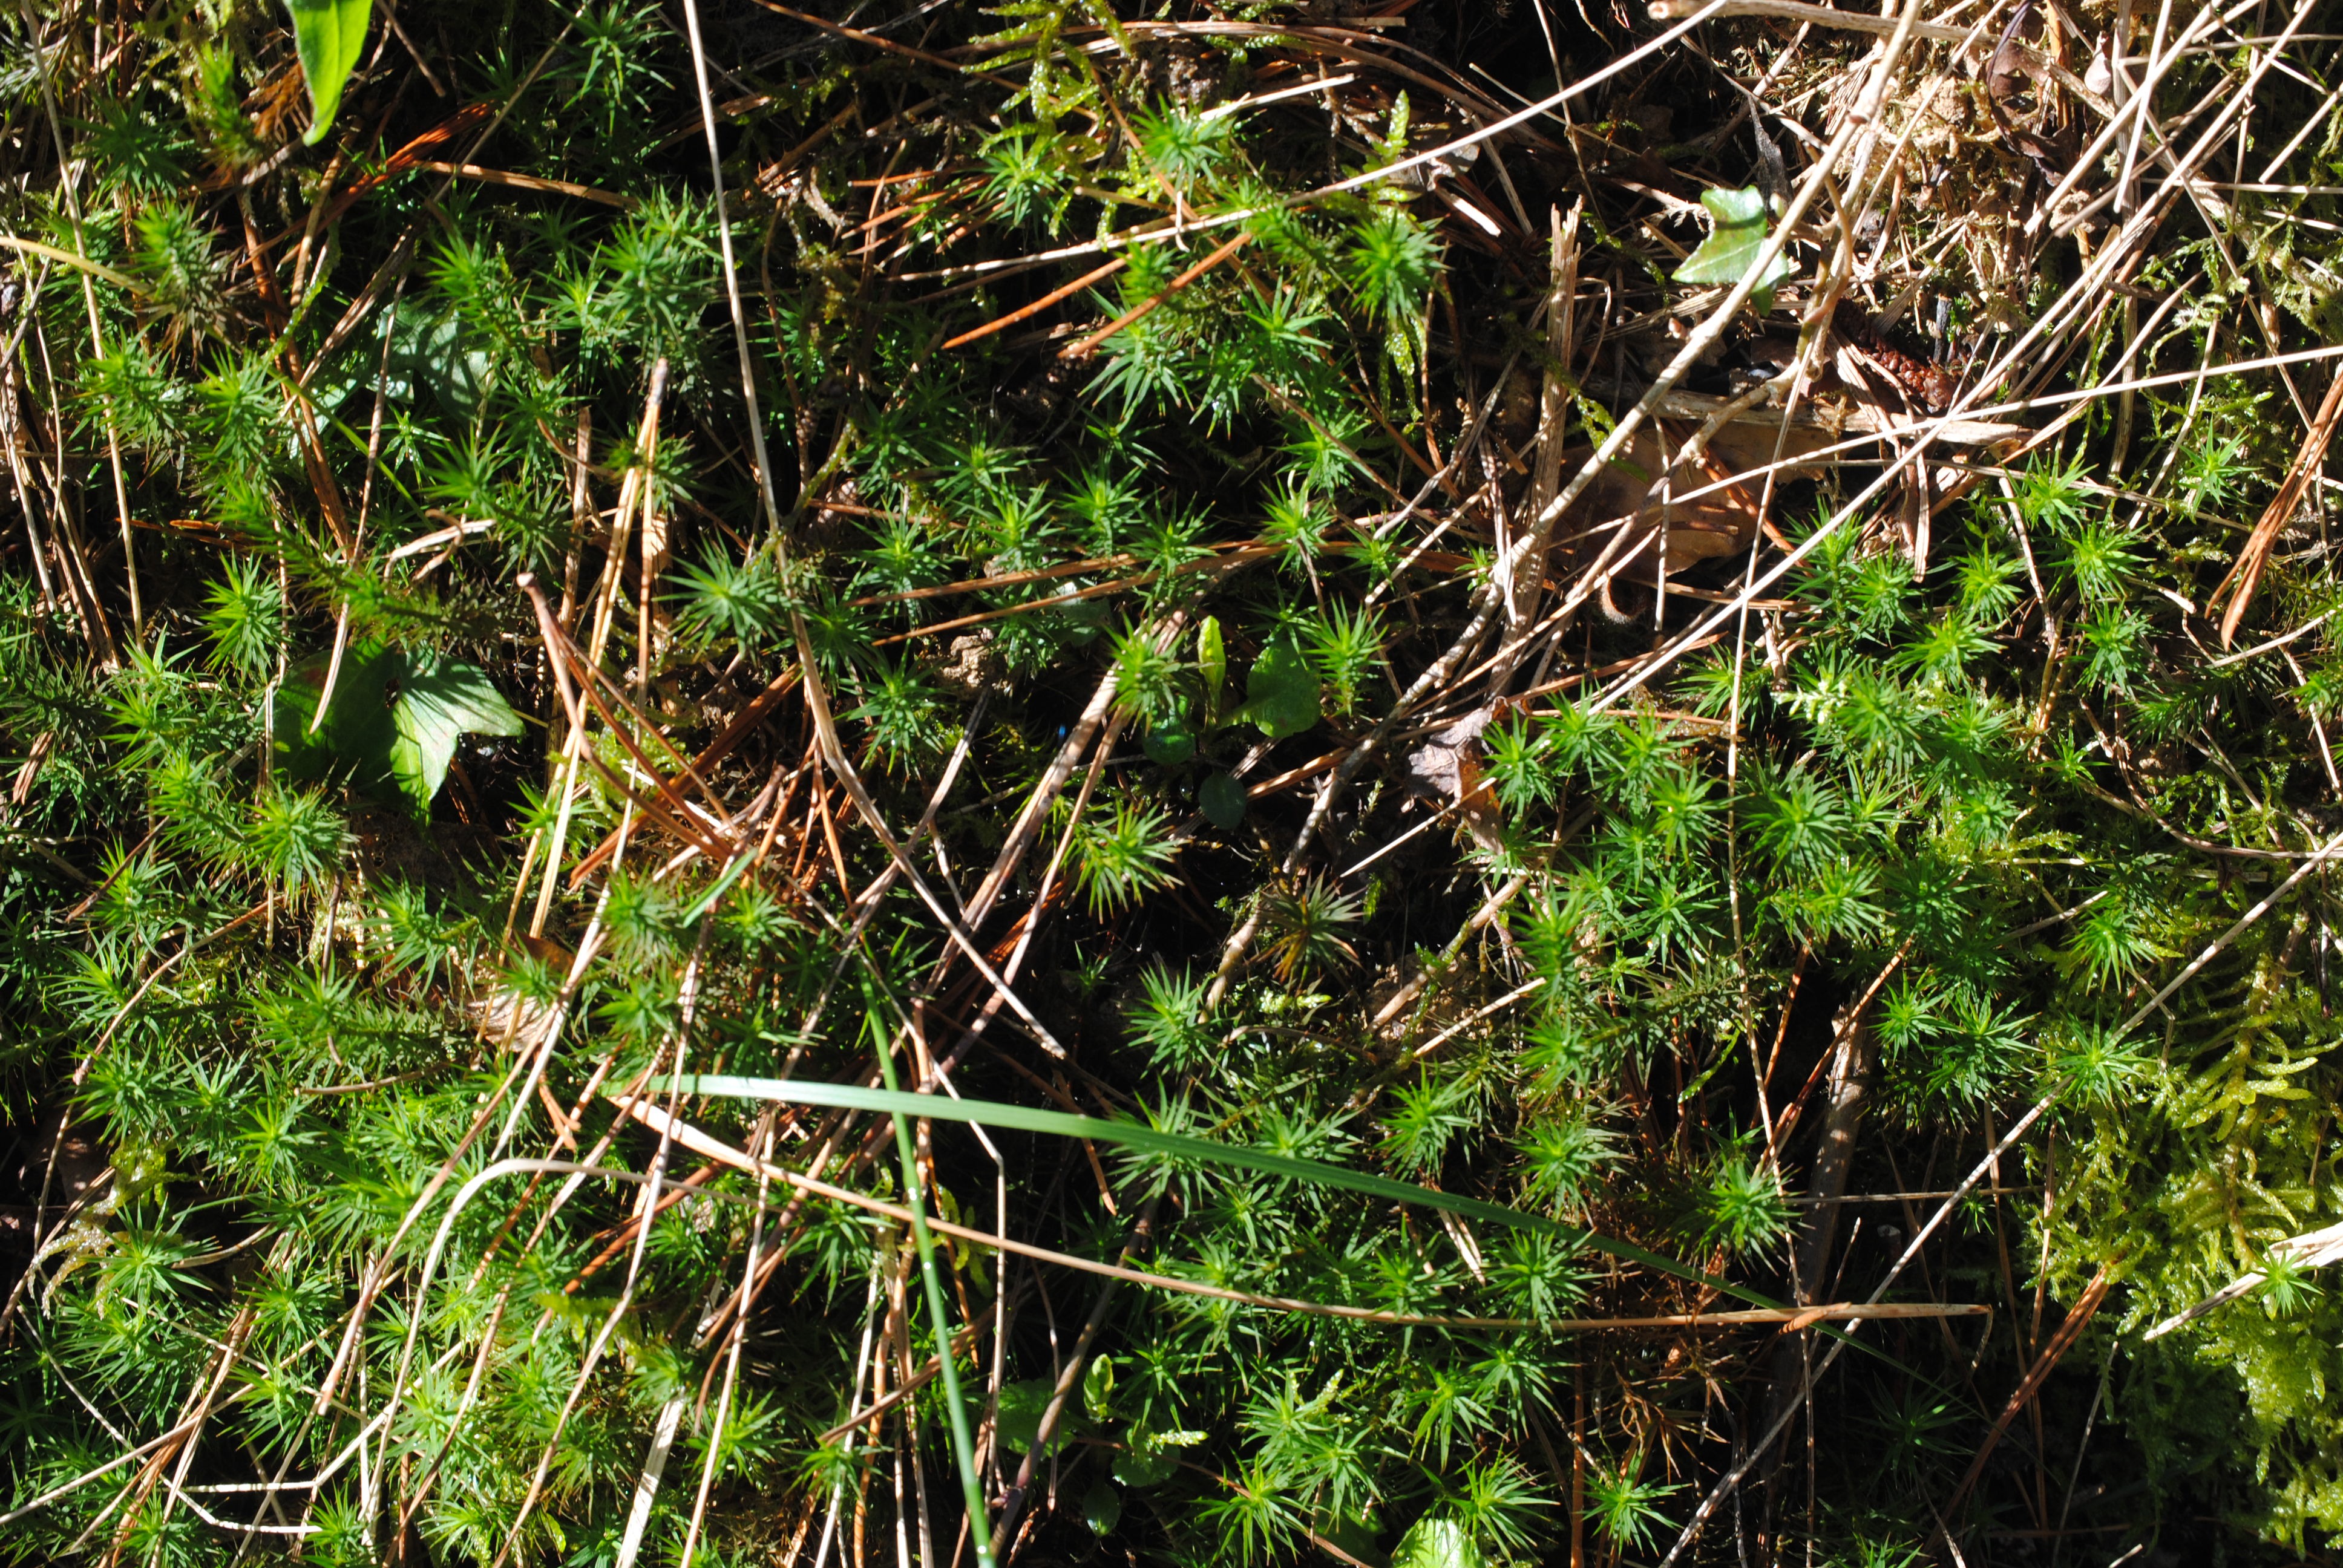
tree, nature, forest, grass, branch, plant, leaf, flower, moss, wildlife, green, jungle, botany, yellow, flora, fauna, vegetation, rainforest, thorns, thistle, woodland, habitat, ecosystem, hawthorn, thorny, natural environment, grass family, land plant